Italy

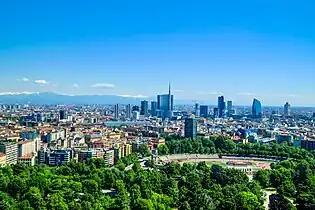
Milan is the economic capital of Italy and a global financial centre and fashion capital.

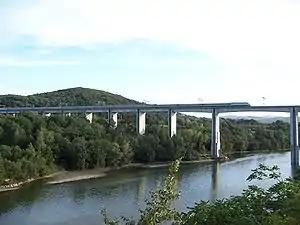
An ETR 500 train on the Florence–Rome high-speed line, the first high-speed railway built in Europe

The military history of Italy chronicles a vast time period, lasting from the military conflicts fought by the ancient peoples of Italy, most notably the conquest of the Mediterranean world by the ancient Romans, through the expansion of the Italian city-states and maritime republics during the medieval period and the involvement of the historical Italian states in the Italian Wars and the wars of succession, to the Napoleonic period, the Italian unification, the campaigns of the colonial empire, the two world wars, and into the modern day, with world peacekeeping operations under the aegis of NATO, the EU or the UN.